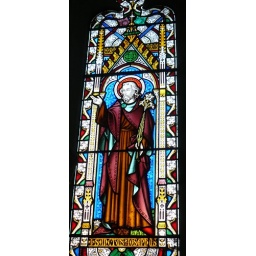
Stained glass window at St Michaels Catholic church in Abergavenny